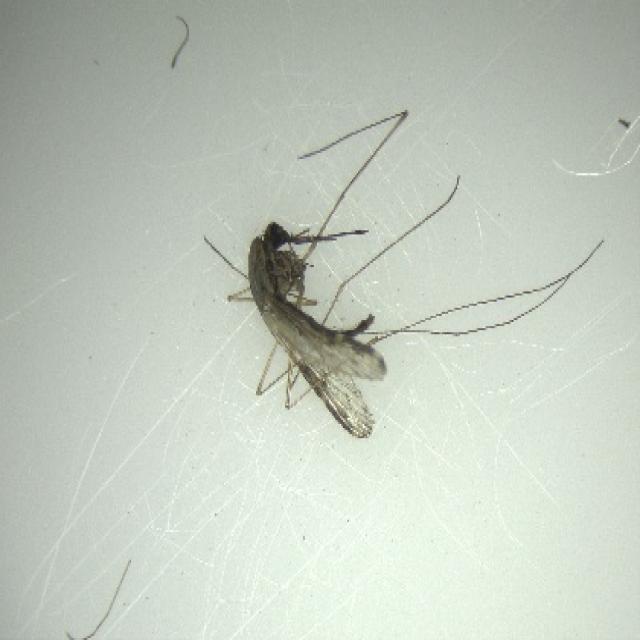
Species: anopheles_sinensis